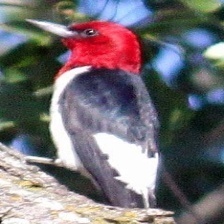
Species: RED HEADED WOODPECKER
Scientific name: MELANERPES ERYTHROCEPHALUS